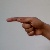
The image shows a hand gesture representing the letter 'G' in Indian Sign Language.